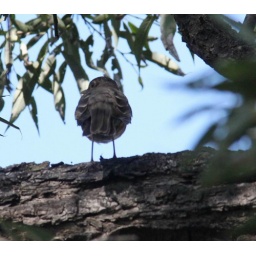
A bird in a tree on Mill Pond at Livingston Trail Park. Milton, Ontario, Canada.